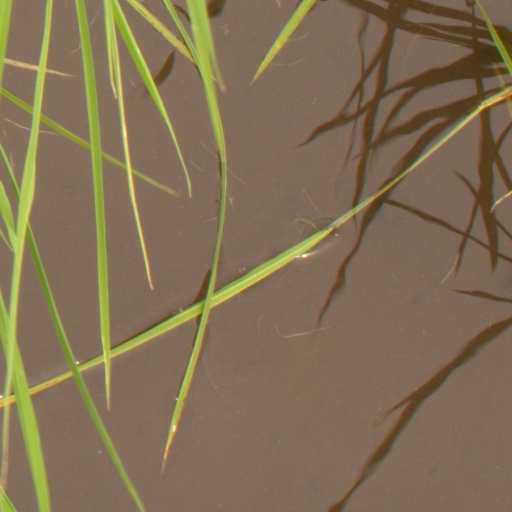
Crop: rice